Mervelier

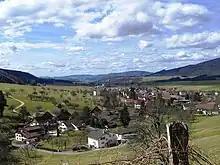
Mervelier

Mervelier has an area of . Of this area, or 43.9% is used for agricultural purposes, while or 51.9% is forested. Of the rest of the land, or 3.6% is settled (buildings or roads), or 0.1% is either rivers or lakes and or 0.3% is unproductive land.